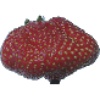
Label: strawberry_wedge